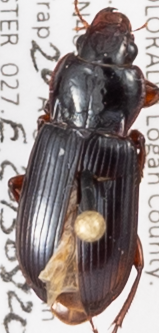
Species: Amara carinata
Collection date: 2015-08-20
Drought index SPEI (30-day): -0.362
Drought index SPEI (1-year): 1.594
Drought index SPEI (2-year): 1.69